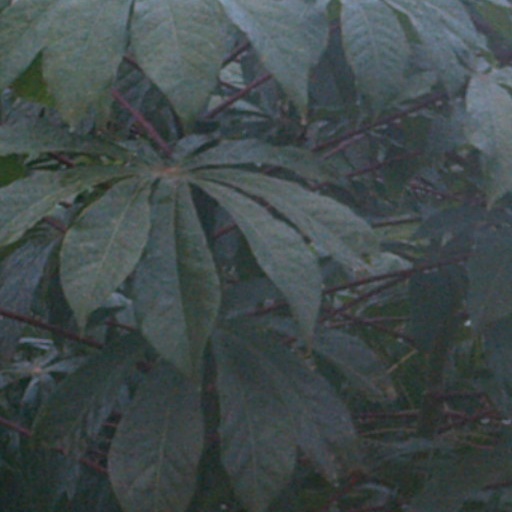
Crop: cassava